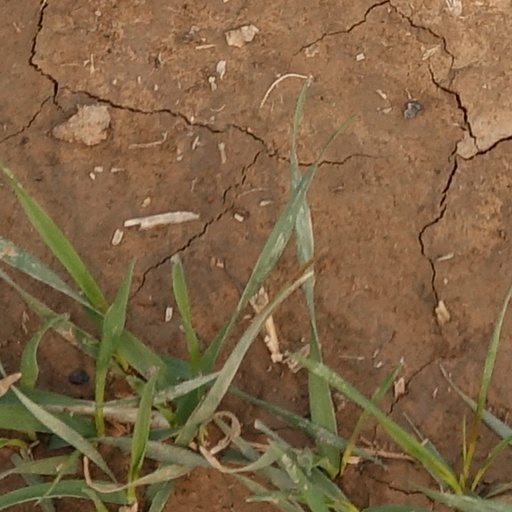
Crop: wheat